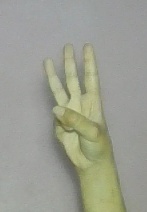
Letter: thaa